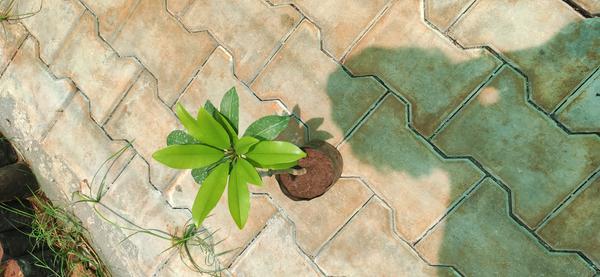
Plant: Sapota